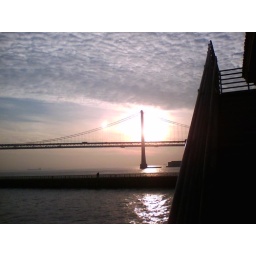
the morning of my train trip heading to colorado. the sf-oakland bay bridge is in the background